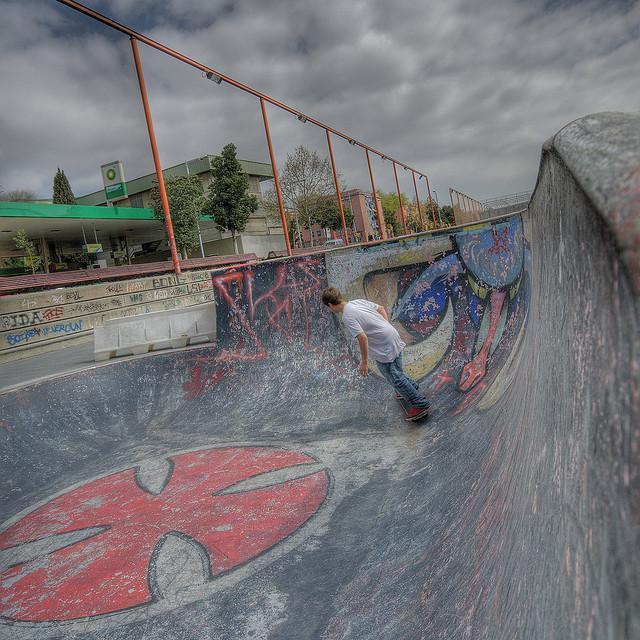
A person on a skateboard rides in a skate park.